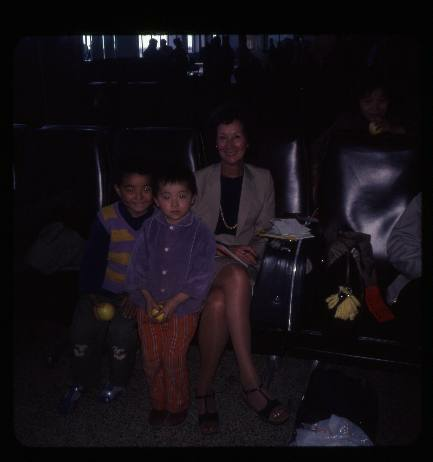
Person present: Yes